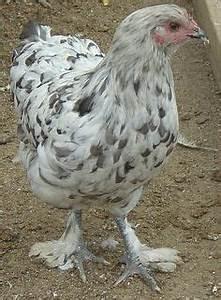
chicken